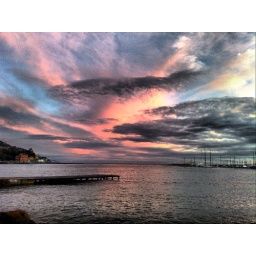
A bit of blue sky, stormy clouds and red sunset... what a crazy sky! Taken in Rapallo, Italy.